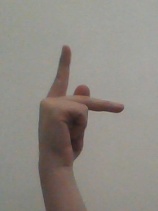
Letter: dha